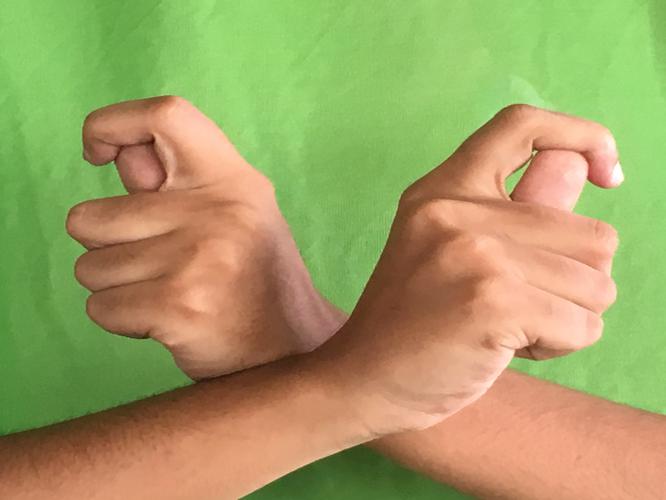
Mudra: Berunda
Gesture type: double_hand